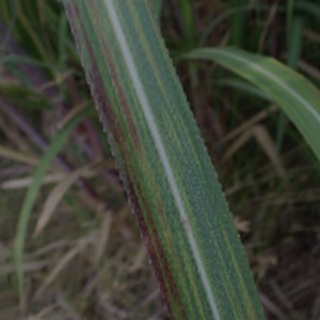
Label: sugarcane_bacterial_blight